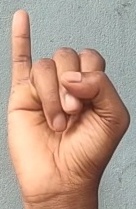
ASL sign: I